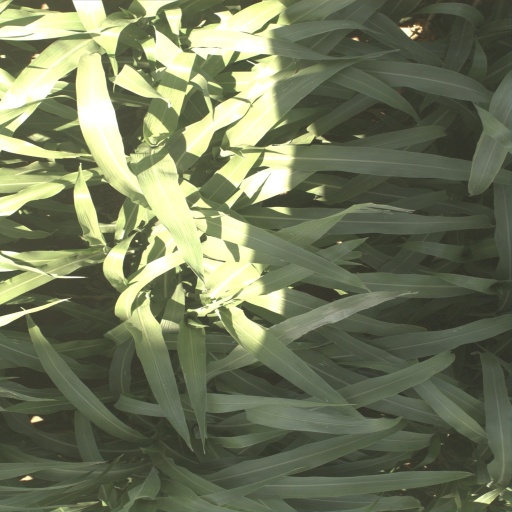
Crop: sorghum